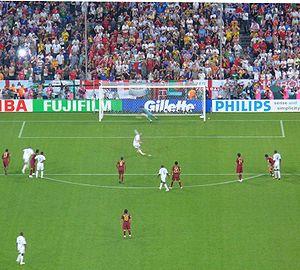
Cette liste présente les matchs de l'équipe de France de football par adversaire rencontré depuis son premier match contre l'équipe de Belgique le 1ᵉʳ mai 1904. Au 17 novembre 2019, la France a rencontré 84 adversaires.
Raymond Domenech, né le 24 janvier 1952 à Lyon, est un joueur et entraîneur français de football. Il évolue au poste de défenseur latéral du début des années 1970 au milieu des années 1980 avant d'exercer comme entraîneur à partir de 1988 et de devenir sélectionneur de l'équipe de France de 2004 à 2010. Il est président du syndicat des entraîneurs de football en France depuis 2016.
L'histoire du football rend compte de la naissance et de l'évolution du football, un sport collectif apparu au milieu du XIXᵉ siècle en Grande-Bretagne et devenu au siècle suivant le plus populaire au monde.
La Coupe du monde de football 2006 est la dix-huitième édition de la Coupe du monde de football et s'est déroulée du 9 juin au 9 juillet 2006 en Allemagne, qui a été choisie en juin 2000 pour l'organiser.
Cet article liste les meilleurs buteurs en équipe de France de football, à savoir les footballeurs ayant inscrit au moins quinze buts en équipe de France depuis le premier match de celle-ci le 1ᵉʳ mai 1904 contre la Belgique.
La Coupe du monde de football, ou Coupe du monde de la FIFA, est le championnat du monde des équipes nationales masculines de football. Décidée le 28 mai 1928 par la Fédération internationale de football association sous l'impulsion de son président Jules Rimet, elle a été ouverte à toutes les équipes des fédérations reconnues par la FIFA, professionnelles y compris, se distinguant en cela du tournoi olympique de football, à l'époque réservé aux amateurs.
L'équipe du Portugal de football est la sélection de joueurs portugais représentant le pays lors des compétitions internationales de football masculin, sous l'égide de la Fédération portugaise de football.
Cette liste présente les matchs de l'équipe du Portugal de football par adversaire rencontré. Lorsqu'une rivalité footballistique particulière existe entre le Portugal et un autre pays, une page spécifique est parfois proposée. Au 11 septembre 2019, le Portugal a rencontré 81 adversaires.
Cet article relate le parcours de l’équipe de France de football lors de la Coupe du monde de football de 2006 organisée en Allemagne du 9 juin au 9 juillet 2006. Les Bleus franchissent difficilement le premier tour, mais à partir des huitièmes de finale et d'une victoire 3-1 face à l'Espagne, ils tracent leur route jusqu'au match pour le titre face à l'Italie, la deuxième finale de Coupe du monde de leur histoire, qu'ils perdent aux tirs au but après l'expulsion de Zinédine Zidane sur carton rouge, alors que le meneur de jeu des Bleus jouait là le dernier match de sa carrière et venait d'être désigné meilleur joueur de ce Mondial.